The Littlest Rebel

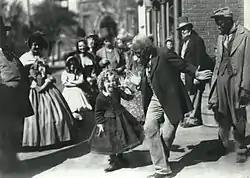
Shirley Temple and Bill Robinson perform a street dance. This scene was later featured in the 1975 "M*A*S*H" episode "Bulletin Board" (S3E16).

The slingshot scene was written into the movie by screenwriter Edwin Burke after he learned of Temple's natural ability to use the slingshot. She was perfectly on target and needed only one take for the scene. Temple made international headlines when in the context of trying to keep noisy doves on the prison set (which the director explained did not belong in war) she asked "Why doesn't someone make Mussolini stop?" Someone overheard her comment and it made it into the newspapers, angering Mussolini.